Emotional Backgammon

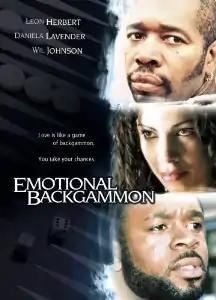
DVD cover

Emotional Backgammon is a 2003 British independent comedy-drama about couples strategizing to repair relationships, with unexpected results. The film was written by Leon Herbert and Matthew Hope, directed by Herbert, and stars Herbert, Wil Johnson, Daniela Lavender, and Jacqueline de Peza. It is Herbert's first feature-length film. During its development it was featured on UK Channel 4's "Movie Virgins" series; upon its release, it received mixed reviews.